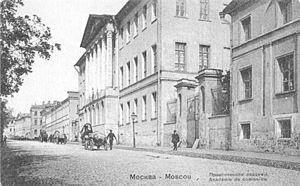
L'hôtel ou palais Dourassov est un hôtel particulier situé à Moscou au 11, boulevard Pokrovsky, dans le centre historique de la capitale. Il a été construit à la fin du XVIIIᵉ siècle pour la famille Dourassov. C'est un bel exemple d'architecture néoclassique de la fin du XVIIIᵉ siècle à Moscou. Après 1932, l'académie militaire Kouïbychev s'y est installée, aujourd'hui c'est l'un des bâtiments de l'École des hautes études en sciences économiques. L'édifice est inscrit depuis 2006 au patrimoine culturel.